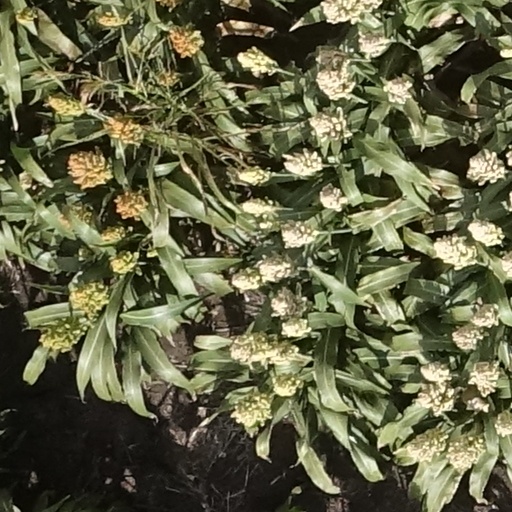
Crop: sorghum